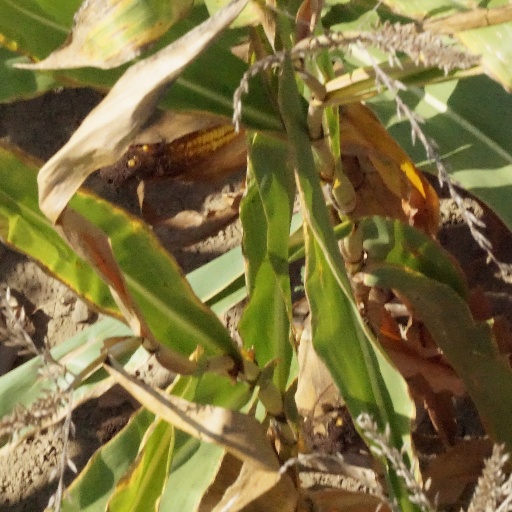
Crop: maize; corn